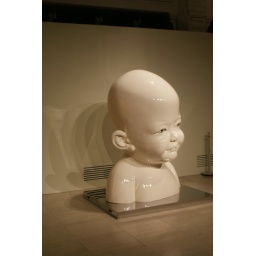
The building was constructed in 1933, as the clubhouse for the horse race course.